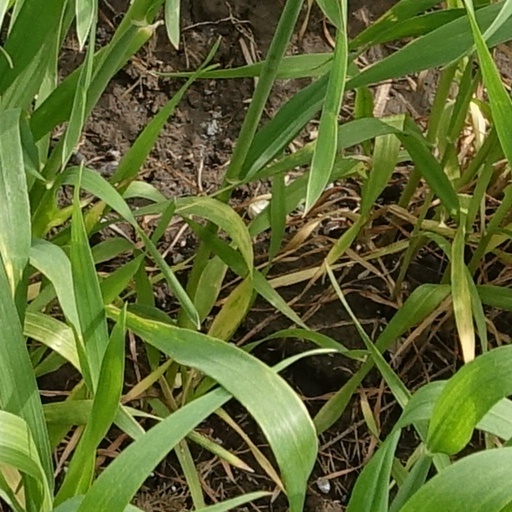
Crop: wheat